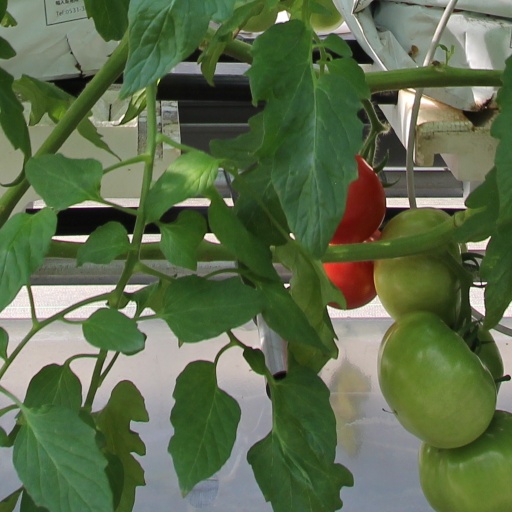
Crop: tomato